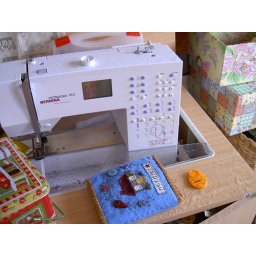
Caused by a broken sprinkler head shooting water through a screen door early one morning.